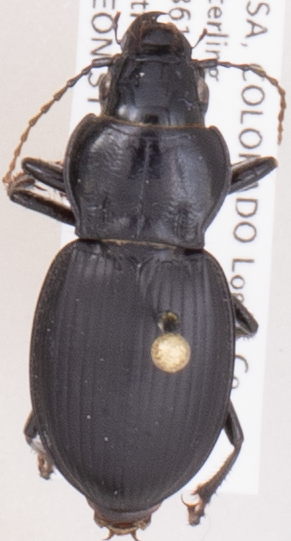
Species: Cyclotrachelus torvus
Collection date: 2018-09-20
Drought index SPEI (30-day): -0.9
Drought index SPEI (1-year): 0.86
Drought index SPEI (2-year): -0.128